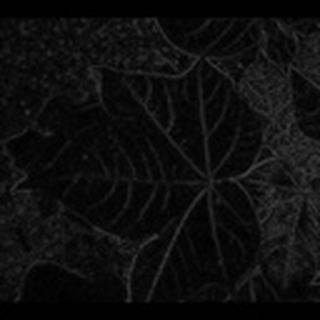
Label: healthy_cotton